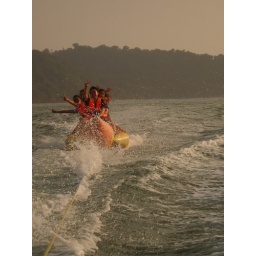
banana boat in action!